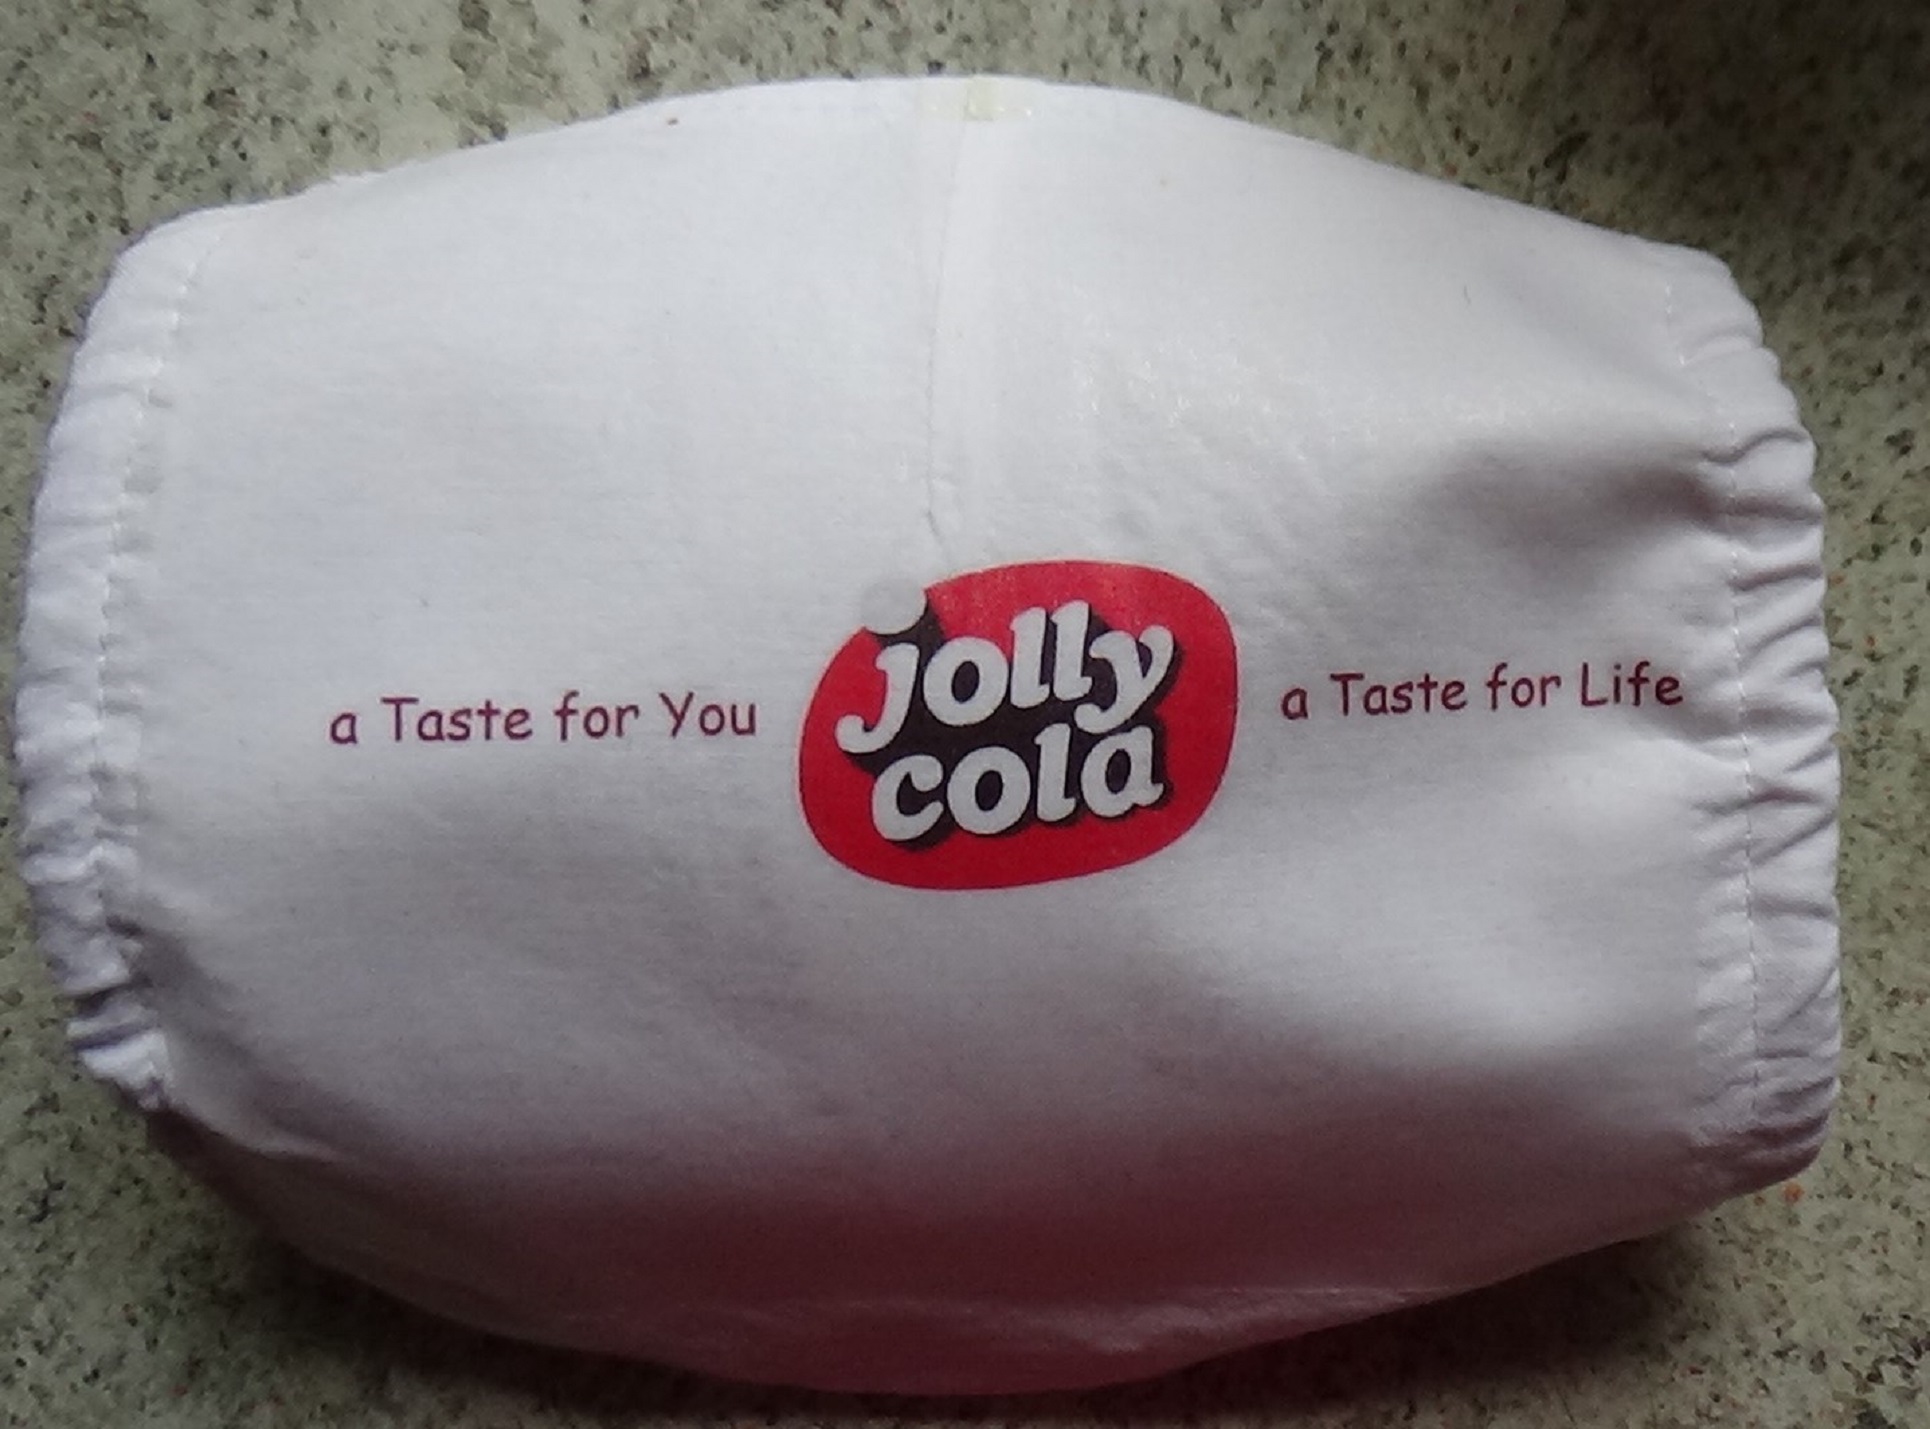
corona, facemask, font, plastic, carmine, logo, linens, magenta, circle, brand, label